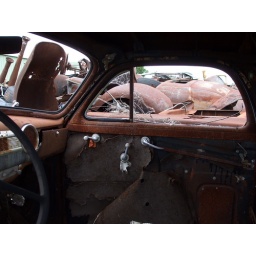
A car hanging out in a field in the middle of Oklahoma City 11x14 Black Matte and Frame  60.00